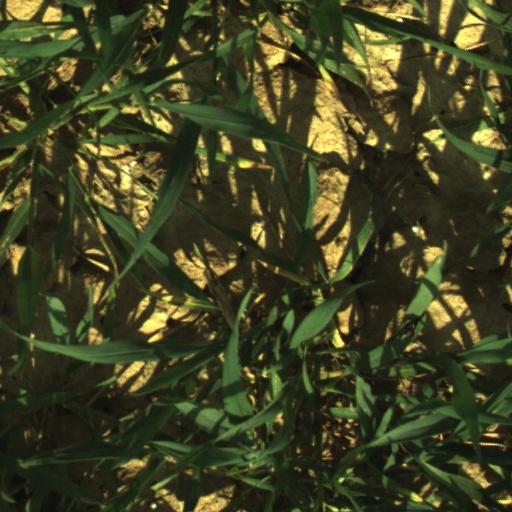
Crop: wheat